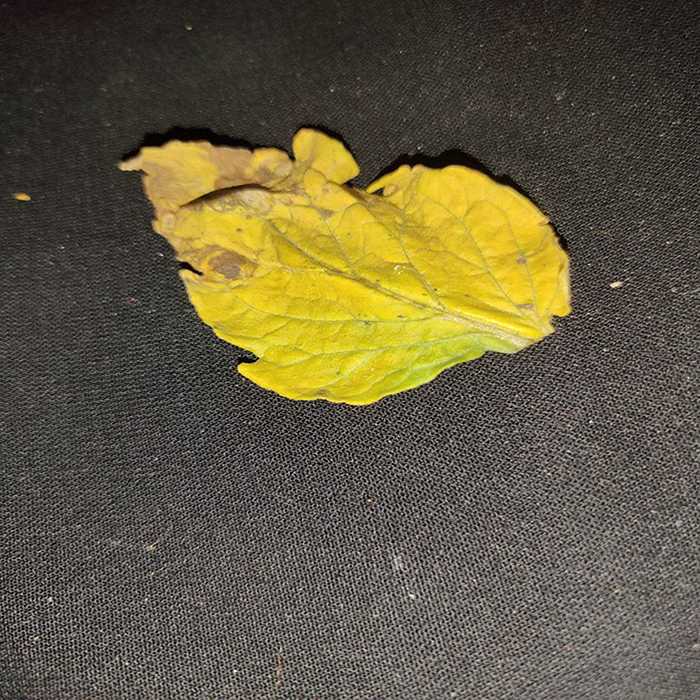
Plant: Tomato
Label: Tomato Bacterial spot